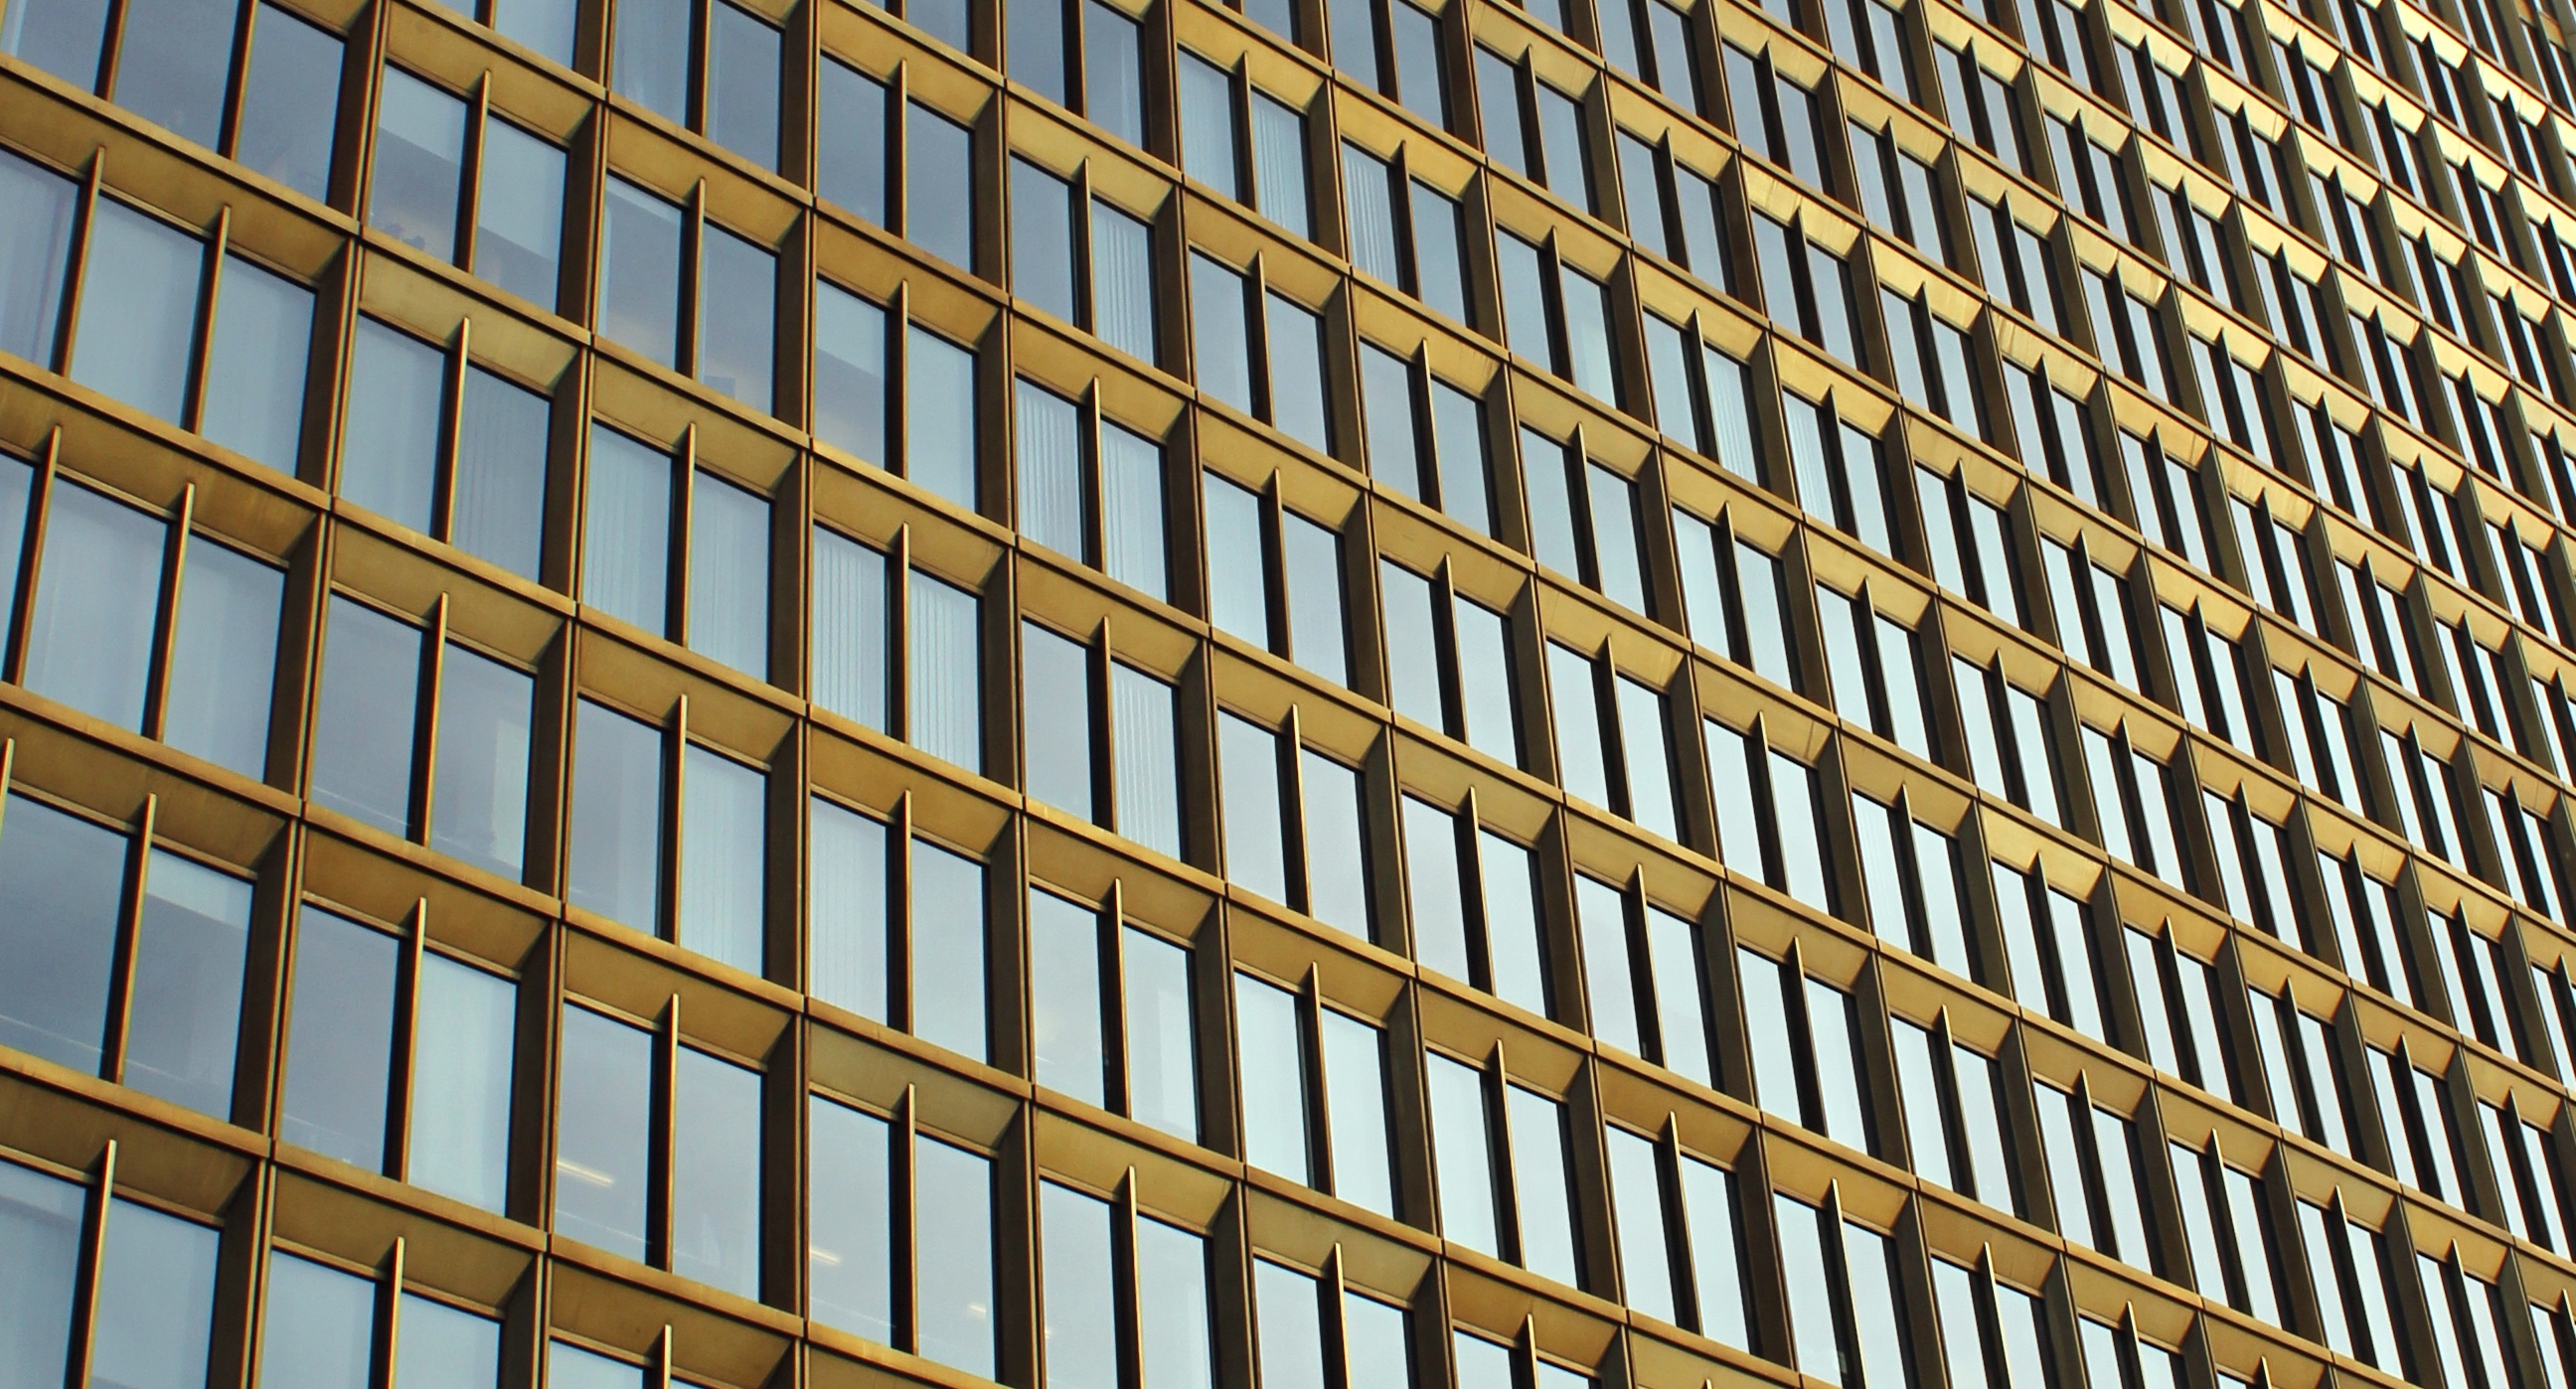
wood, window, wall, pattern, line, facade, interior design, design, symmetry, shape, window covering